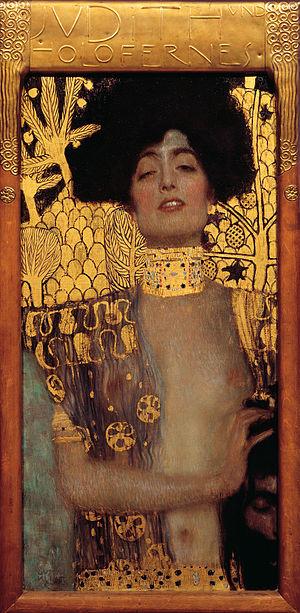
Gustav Klimt, né le 14 juillet 1862 à Baumgarten et mort le 6 février 1918 à Vienne, est un peintre symboliste autrichien, et l'un des membres les plus en vue du mouvement Art nouveau et de la Sécession de Vienne.
Vienne est la capitale et la plus grande ville de l'Autriche ; elle est aussi l'un des neuf Länder du pays.